Ahaziah of Judah

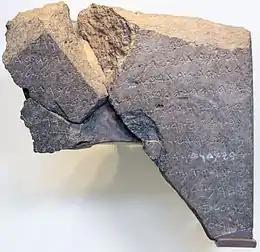
The Tel Dan Stele, dating from circa the 9th century BCE, was discovered in Tel Dan and is the most important archaeological artifact to mention the House of David outside of the Bible

The author of the inscription on the Tel Dan Stele (fragments of which were found in 1993 and 1994 during archaeological excavations of the site of Tel Dan) claimed to have slain both the king of the House of David in Judah, Ahaziah, and the king of Israel, Jehoram. The most likely author of this monument is Hazael of the Arameans. Although the inscription may be a contemporary witness of this period, kings of this period were inclined to boast and make exaggerated claims; it is not clear whether Jehu killed the two kings (as the Bible reports) or Hazael (as the Tel Dan Stele reports), or if Jehu acted in concert with Hazael. Bryant G. Wood notes that in 1 Kings 19:15 the prophet Elijah was directed by God to go to Damascus and anoint Hazael king of Aram, "an unusual circumstance". Hazael later resumed his attacks on Israel.